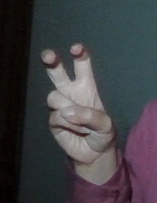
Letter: toot